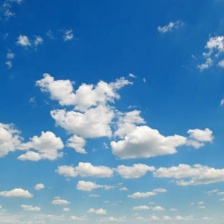
Cloud type: Cirrus